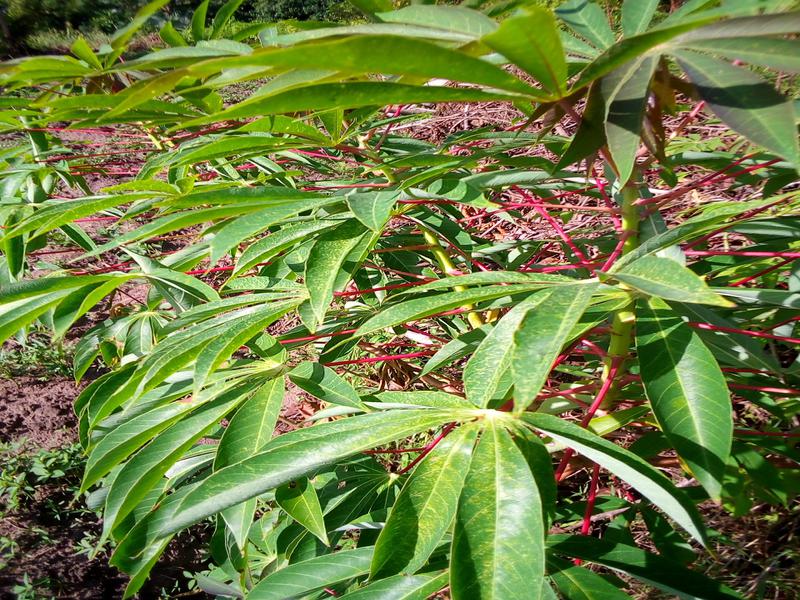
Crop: cassava
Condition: green_mottle